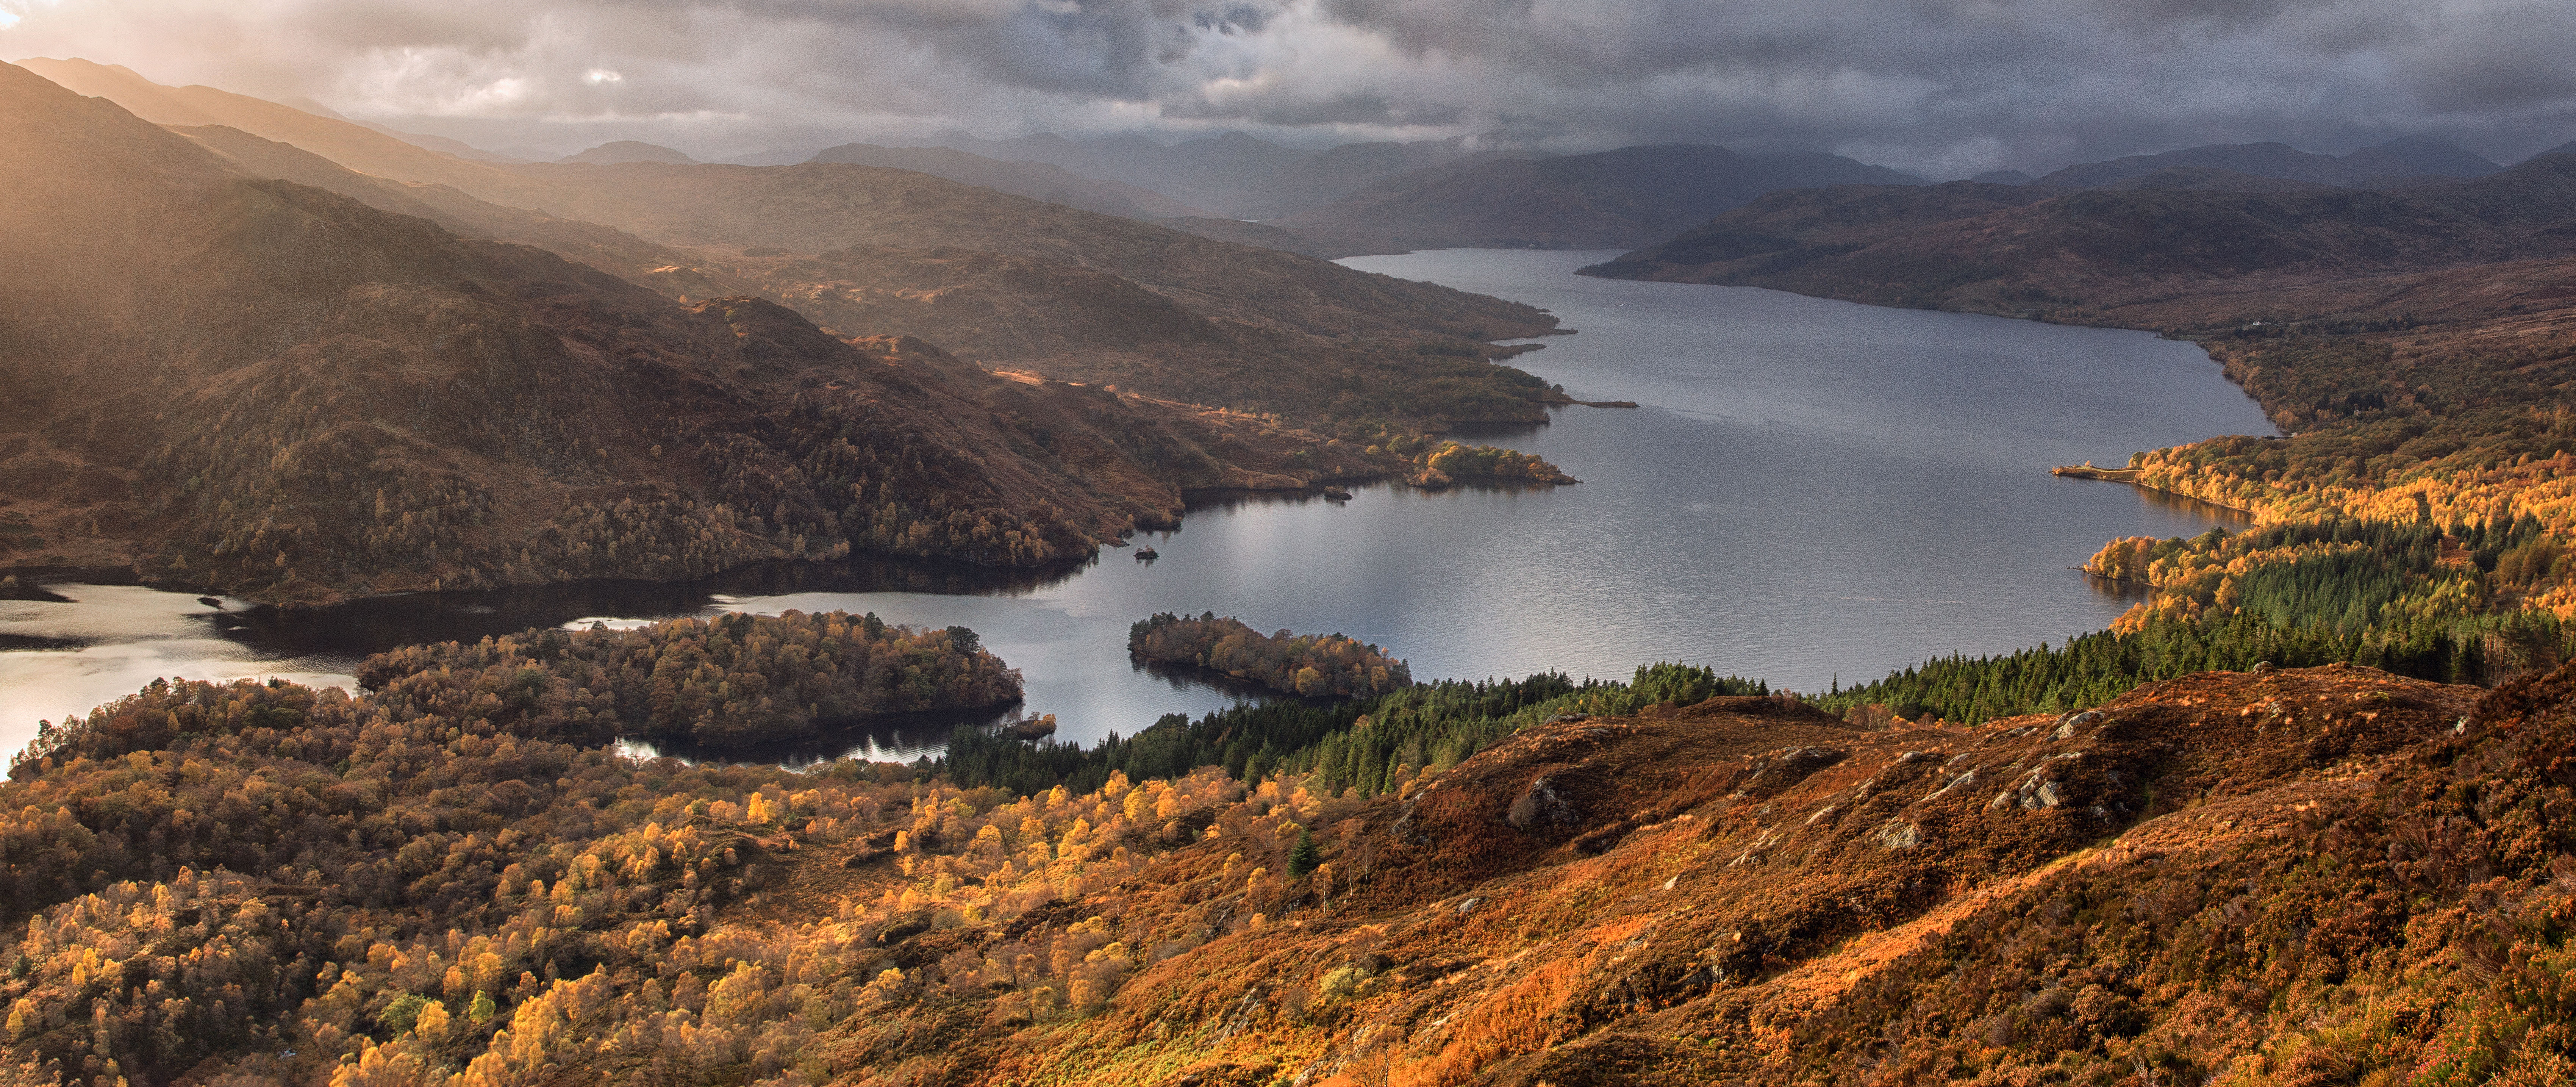
landscape, sea, coast, nature, wilderness, mountain, cloud, morning, hill, lake, mountain range, reflection, autumn, fjord, reservoir, highland, terrain, ridge, body of water, cool image, plateau, scotland, fell, i, loch, water feature, crater lake, trossachs, lochkatrine, geographical feature, atmospheric phenomenon, mountainous landforms, geological phenomenon